LC circuit

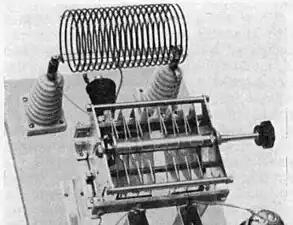
Output tuned circuit of shortwave radio transmitter from 1938

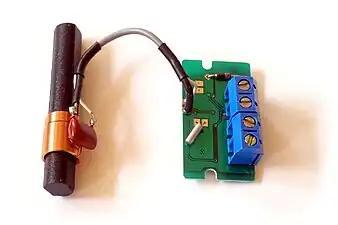
LC circuit "(left)" consisting of ferrite coil and capacitor used as a tuned circuit in the receiver for a radio clock

The resonance effect of the LC circuit has many important applications in signal processing and communications systems.